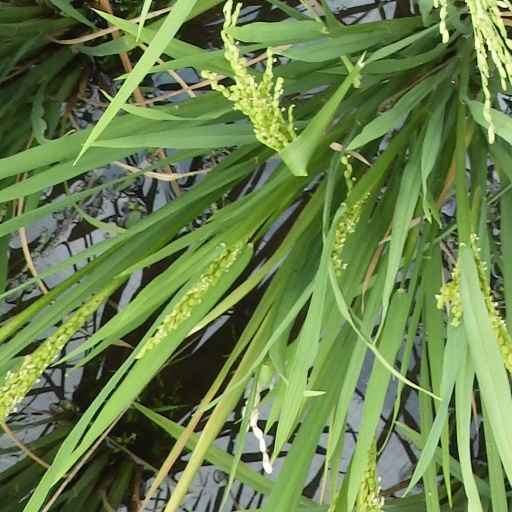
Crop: rice